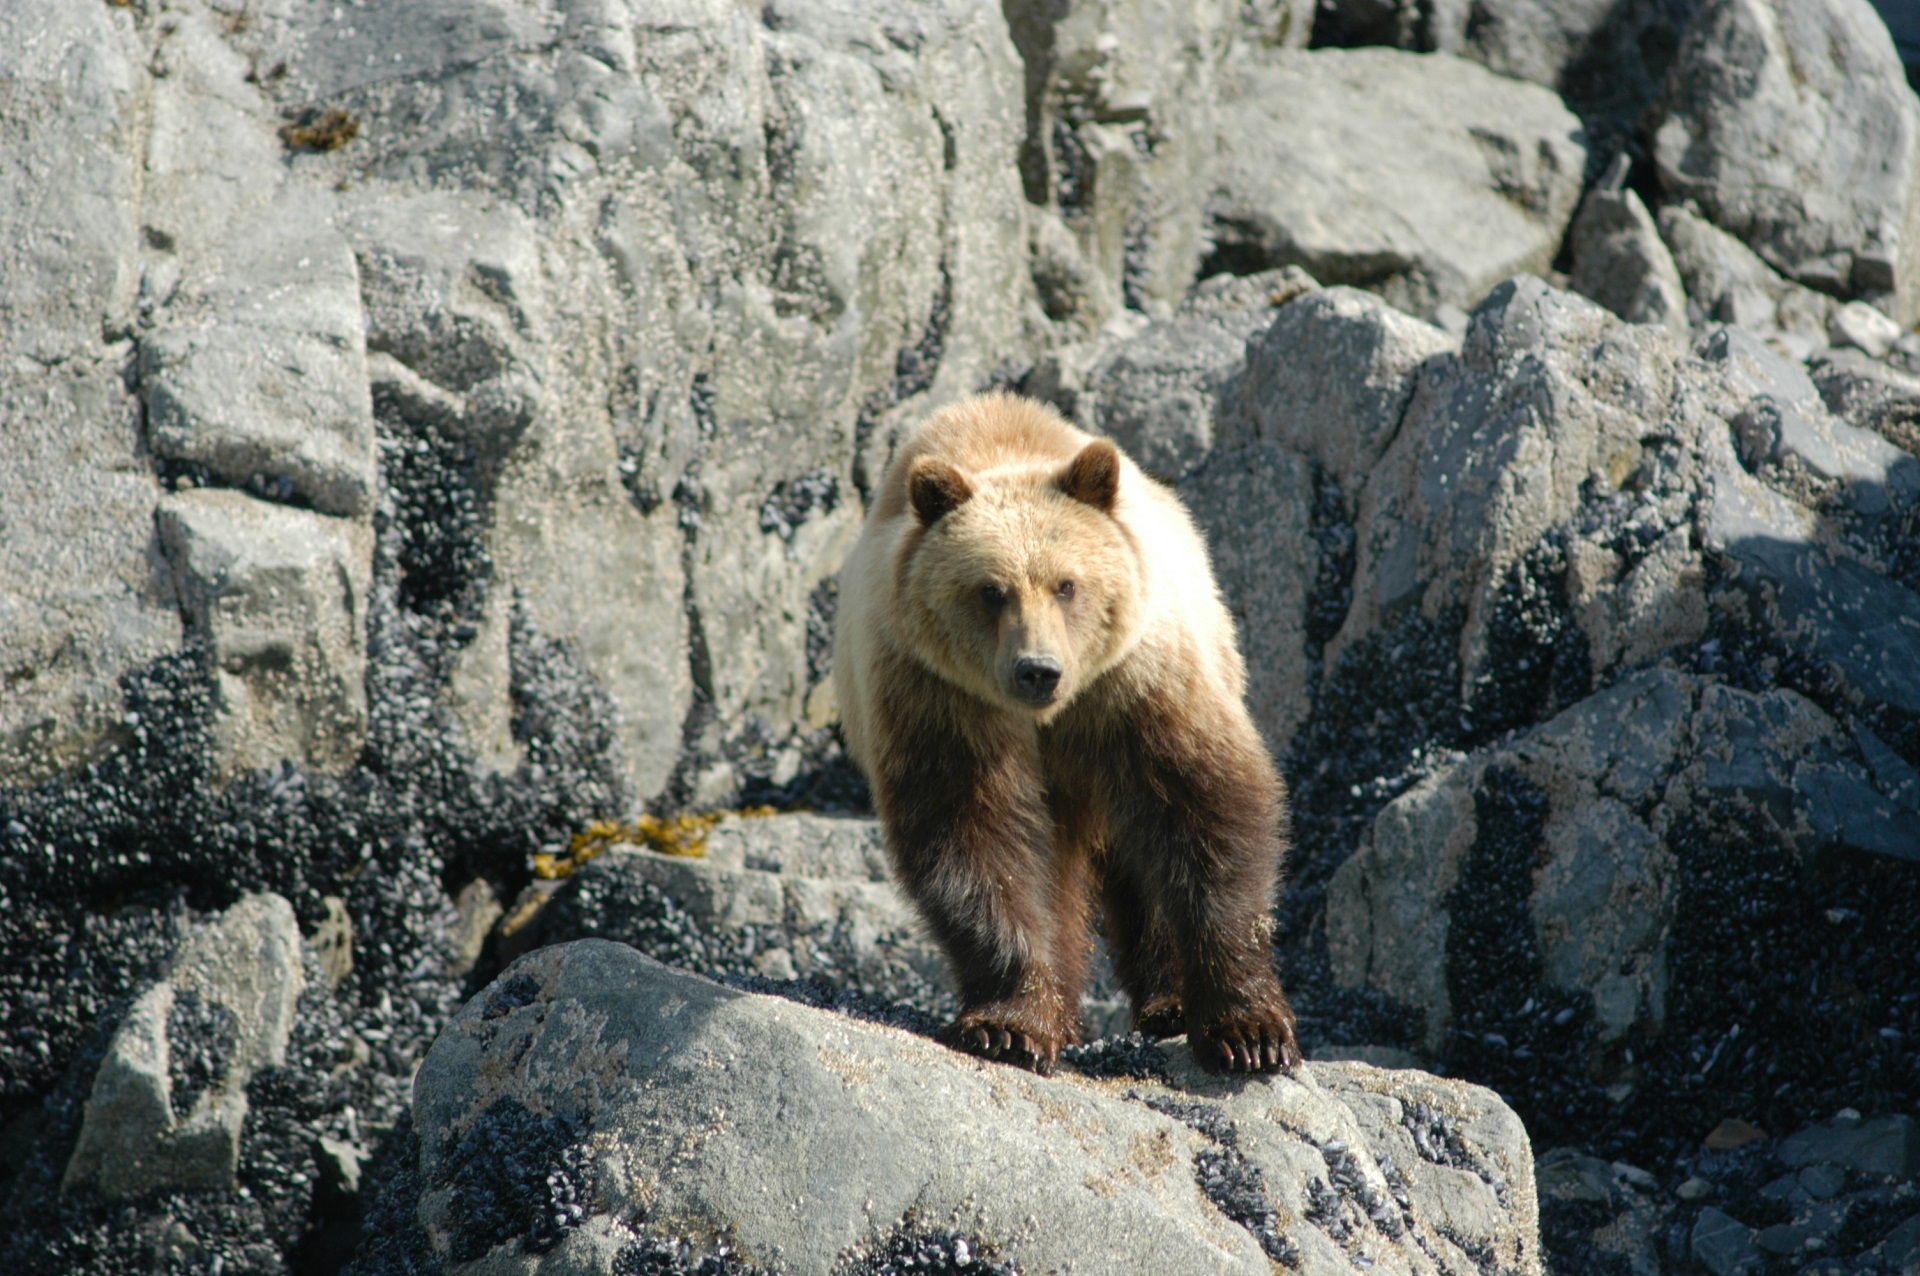
water, nature, wilderness, coastal, looking, bear, wildlife, wild, zoo, fur, portrait, mammal, predator, fauna, polar bear, brown bear, rocks, outdoors, boulder, vertebrate, powerful, grizzly bear